House of David (commune)

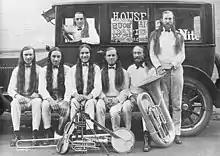
House of David Band in 1915.

The organization also fielded nationally known musical bands between 1906 and 1927. These bands toured the country almost non-stop on the three top vaudeville circuits: the Pantages, the Keith and the Orpheum.